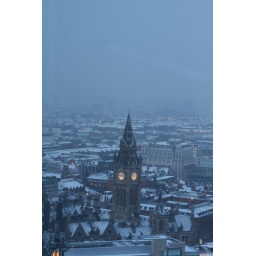
A snowy view from the 28th floor of city tower over Manchester